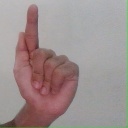
अक्षर: ळ